Erik Almqvist

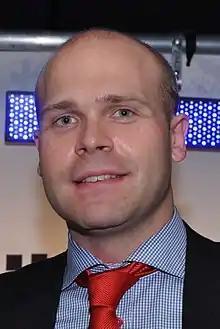
Almqvist in 2010

Erik Anders Almqvist (born 24 May 1982) is a Swedish former politician. As a former member of the Sweden Democrats, he was member of the Swedish Riksdag from 2010 until his resignation on 21 February 2013 representing Västra Götaland County North.